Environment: lab
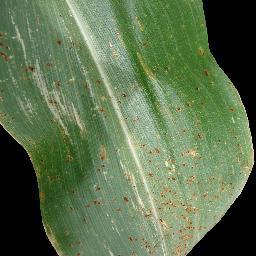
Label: common_rust